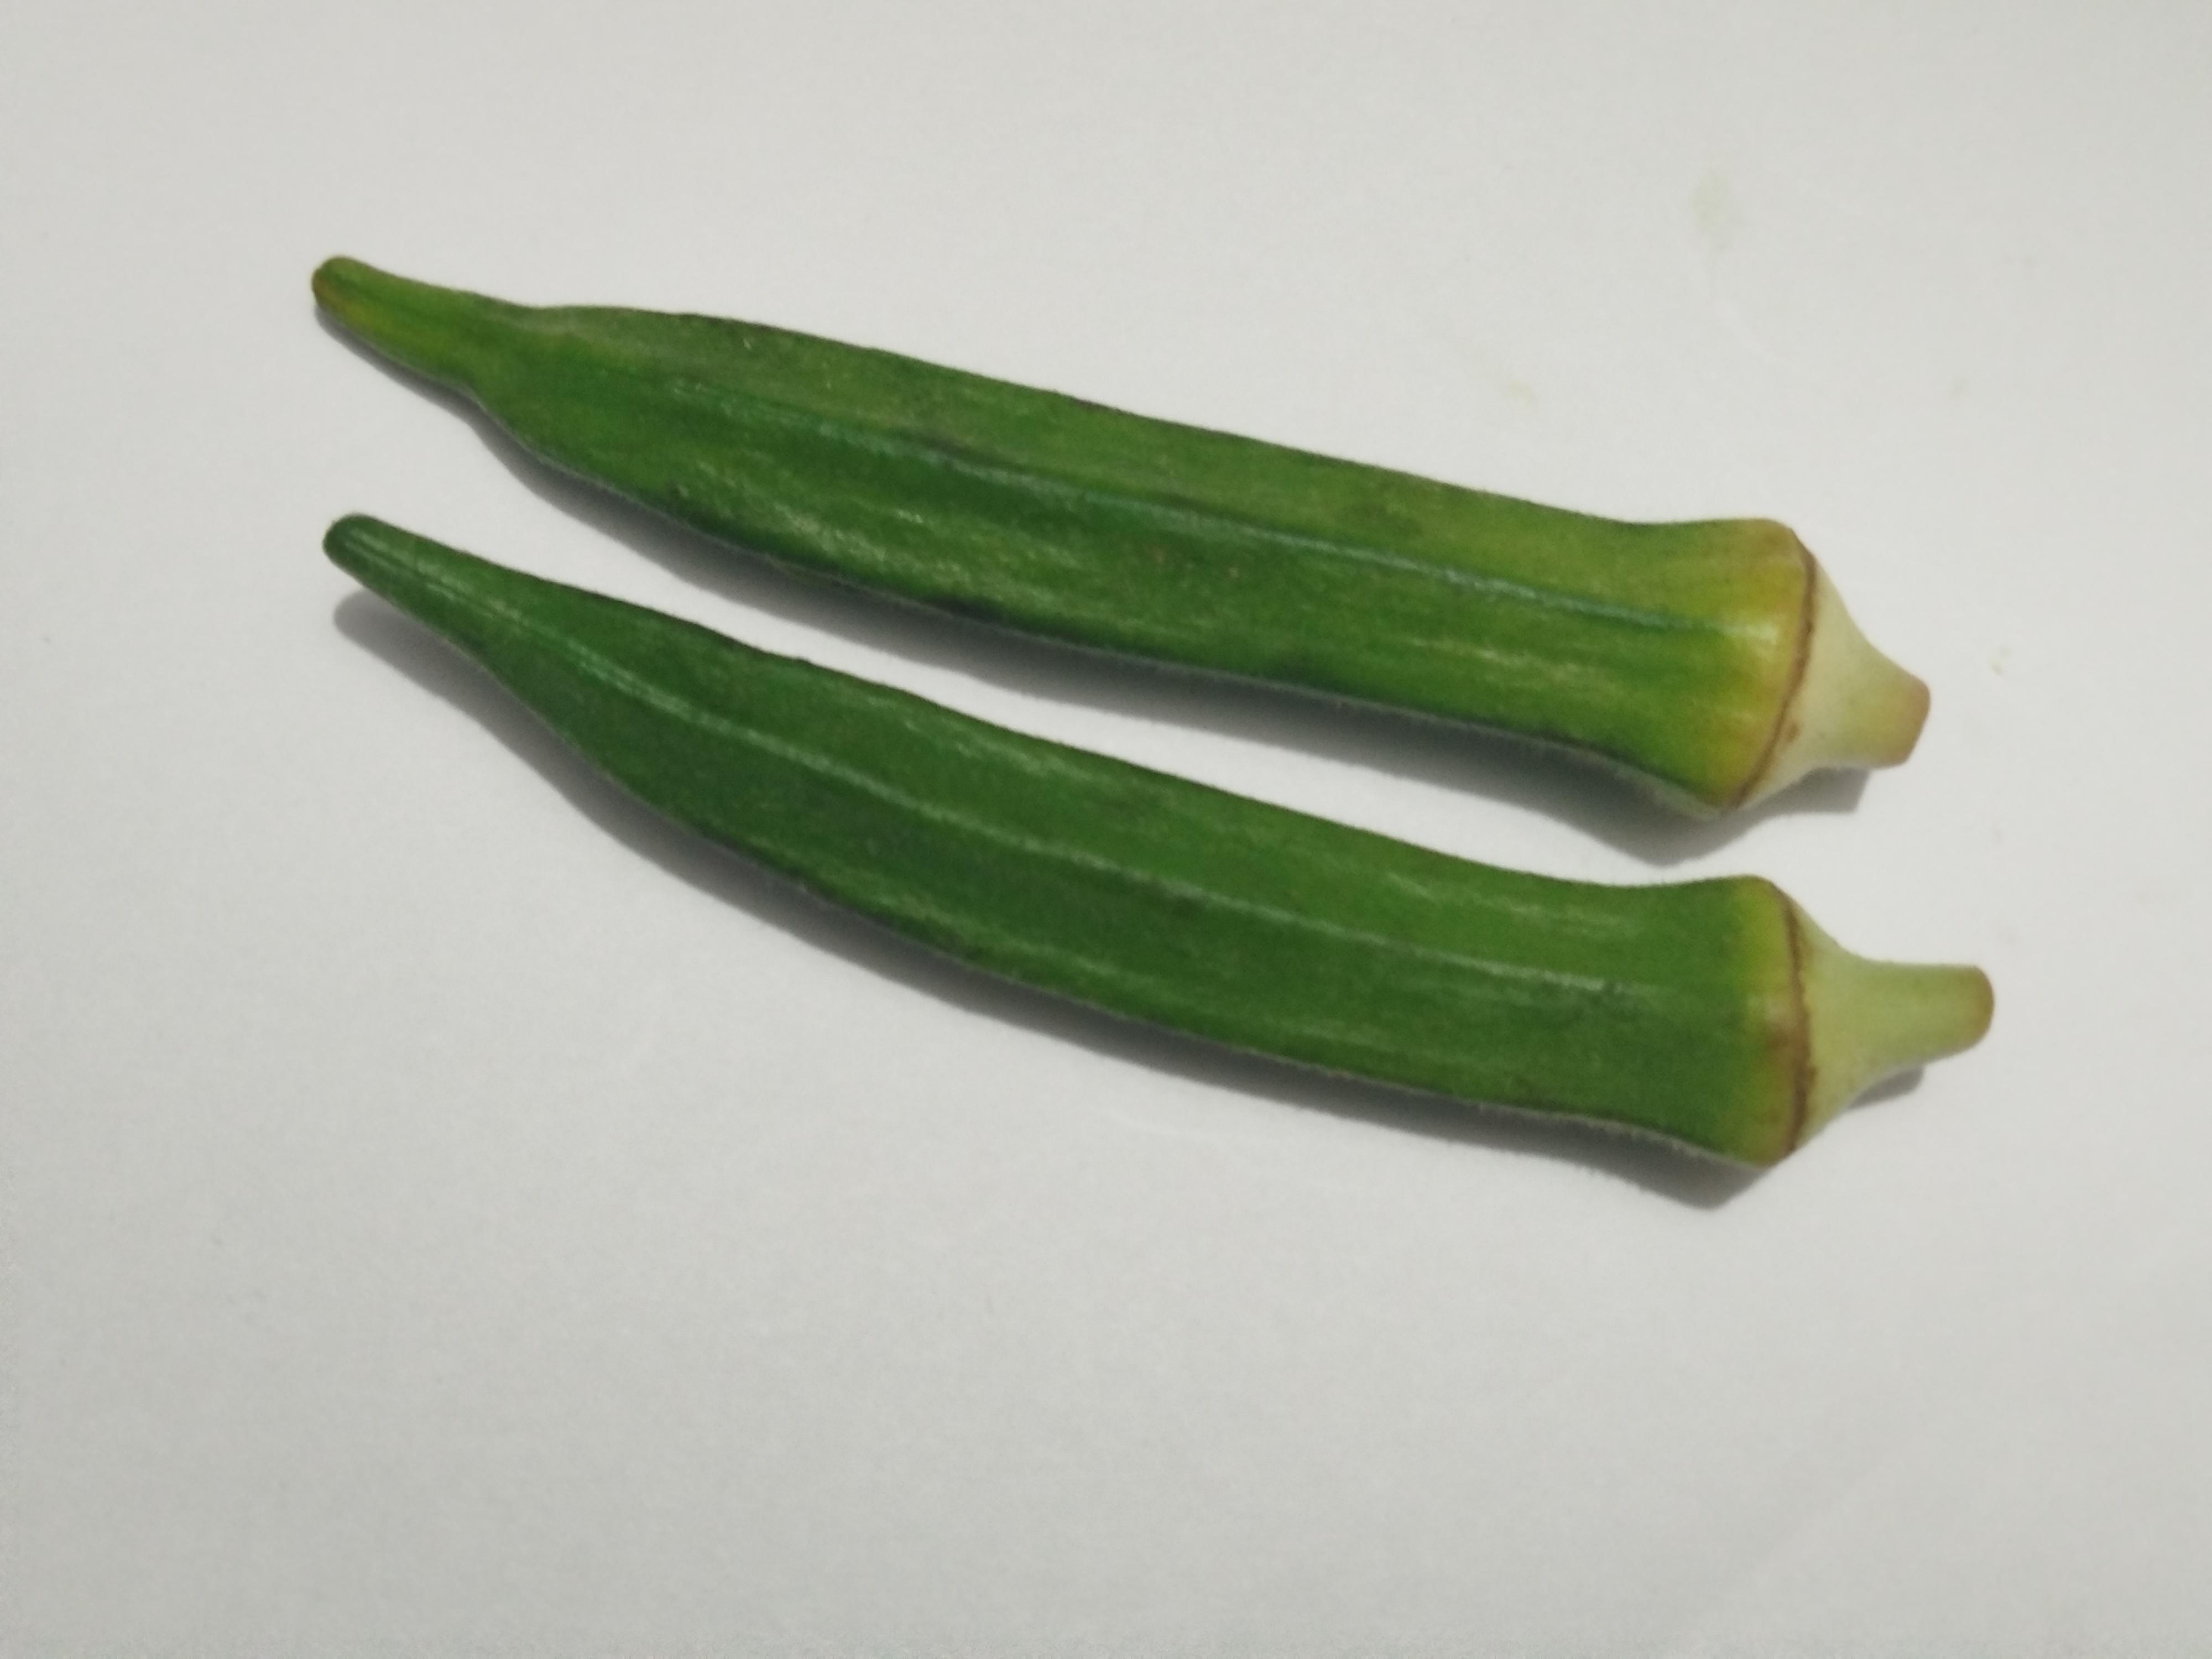
Label: Ladies finger